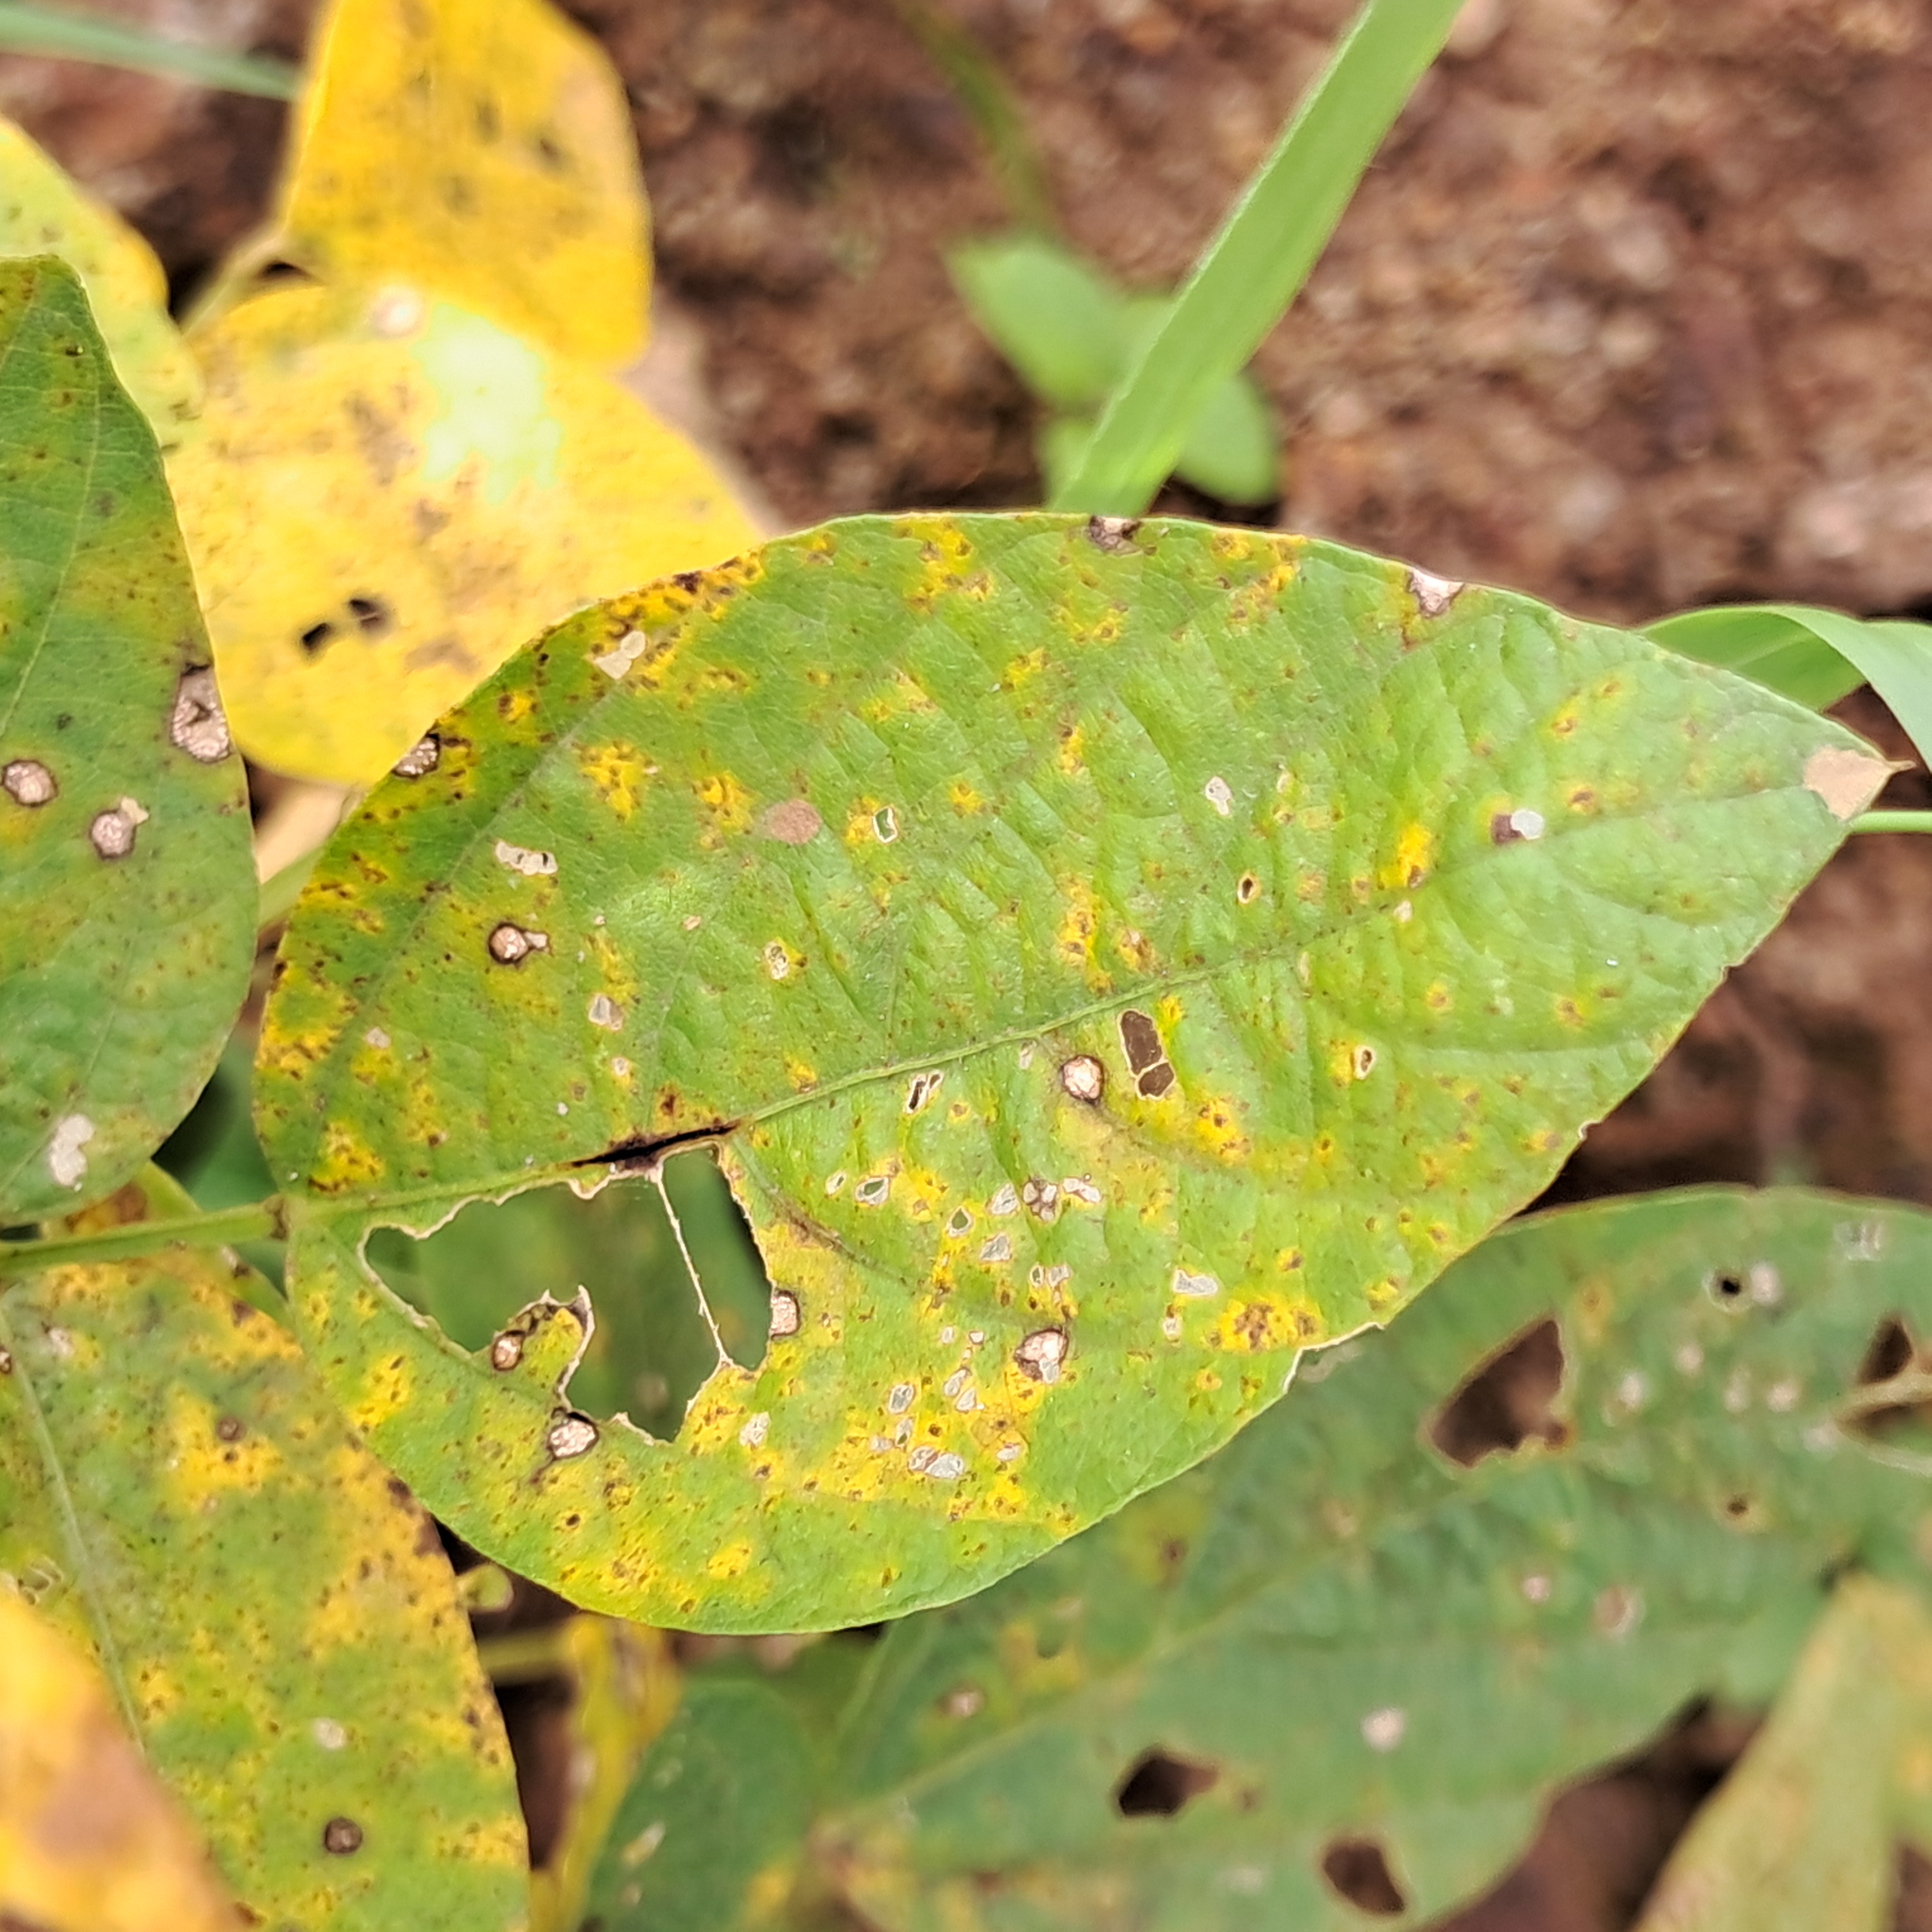
Label: Frog_Leaf_Eye